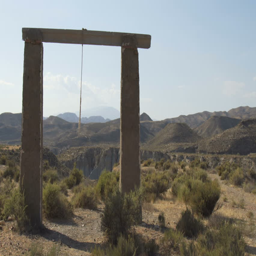
lonely desert landscape in the middle of mountains